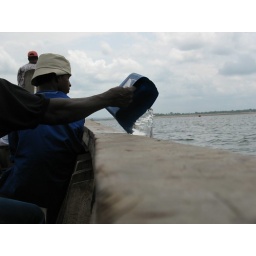
Bailing out the water in the boat